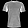
Label: T - shirt / top